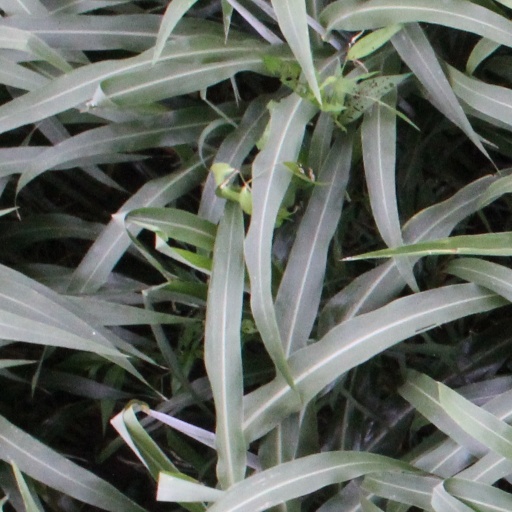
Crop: sorghum